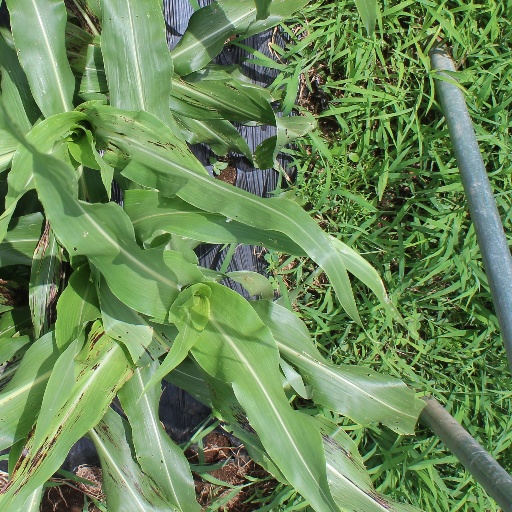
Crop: sorghum